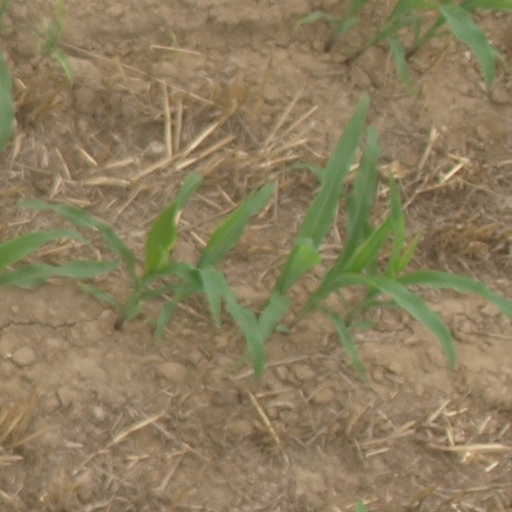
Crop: maize; corn